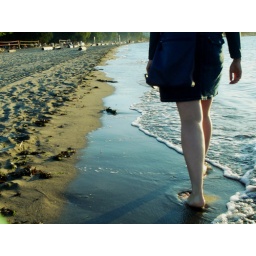
jane walking in the sand